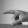
ASL letter: P